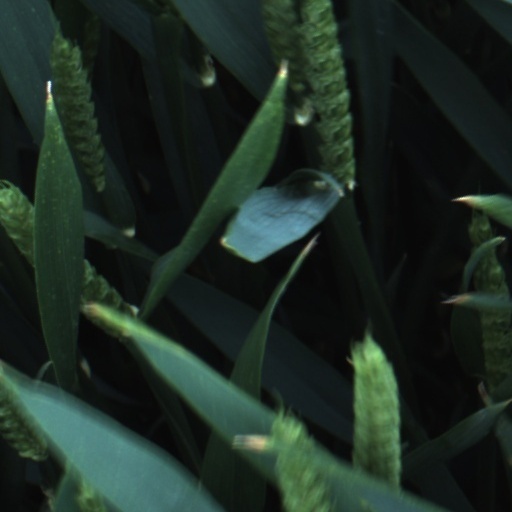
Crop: wheat